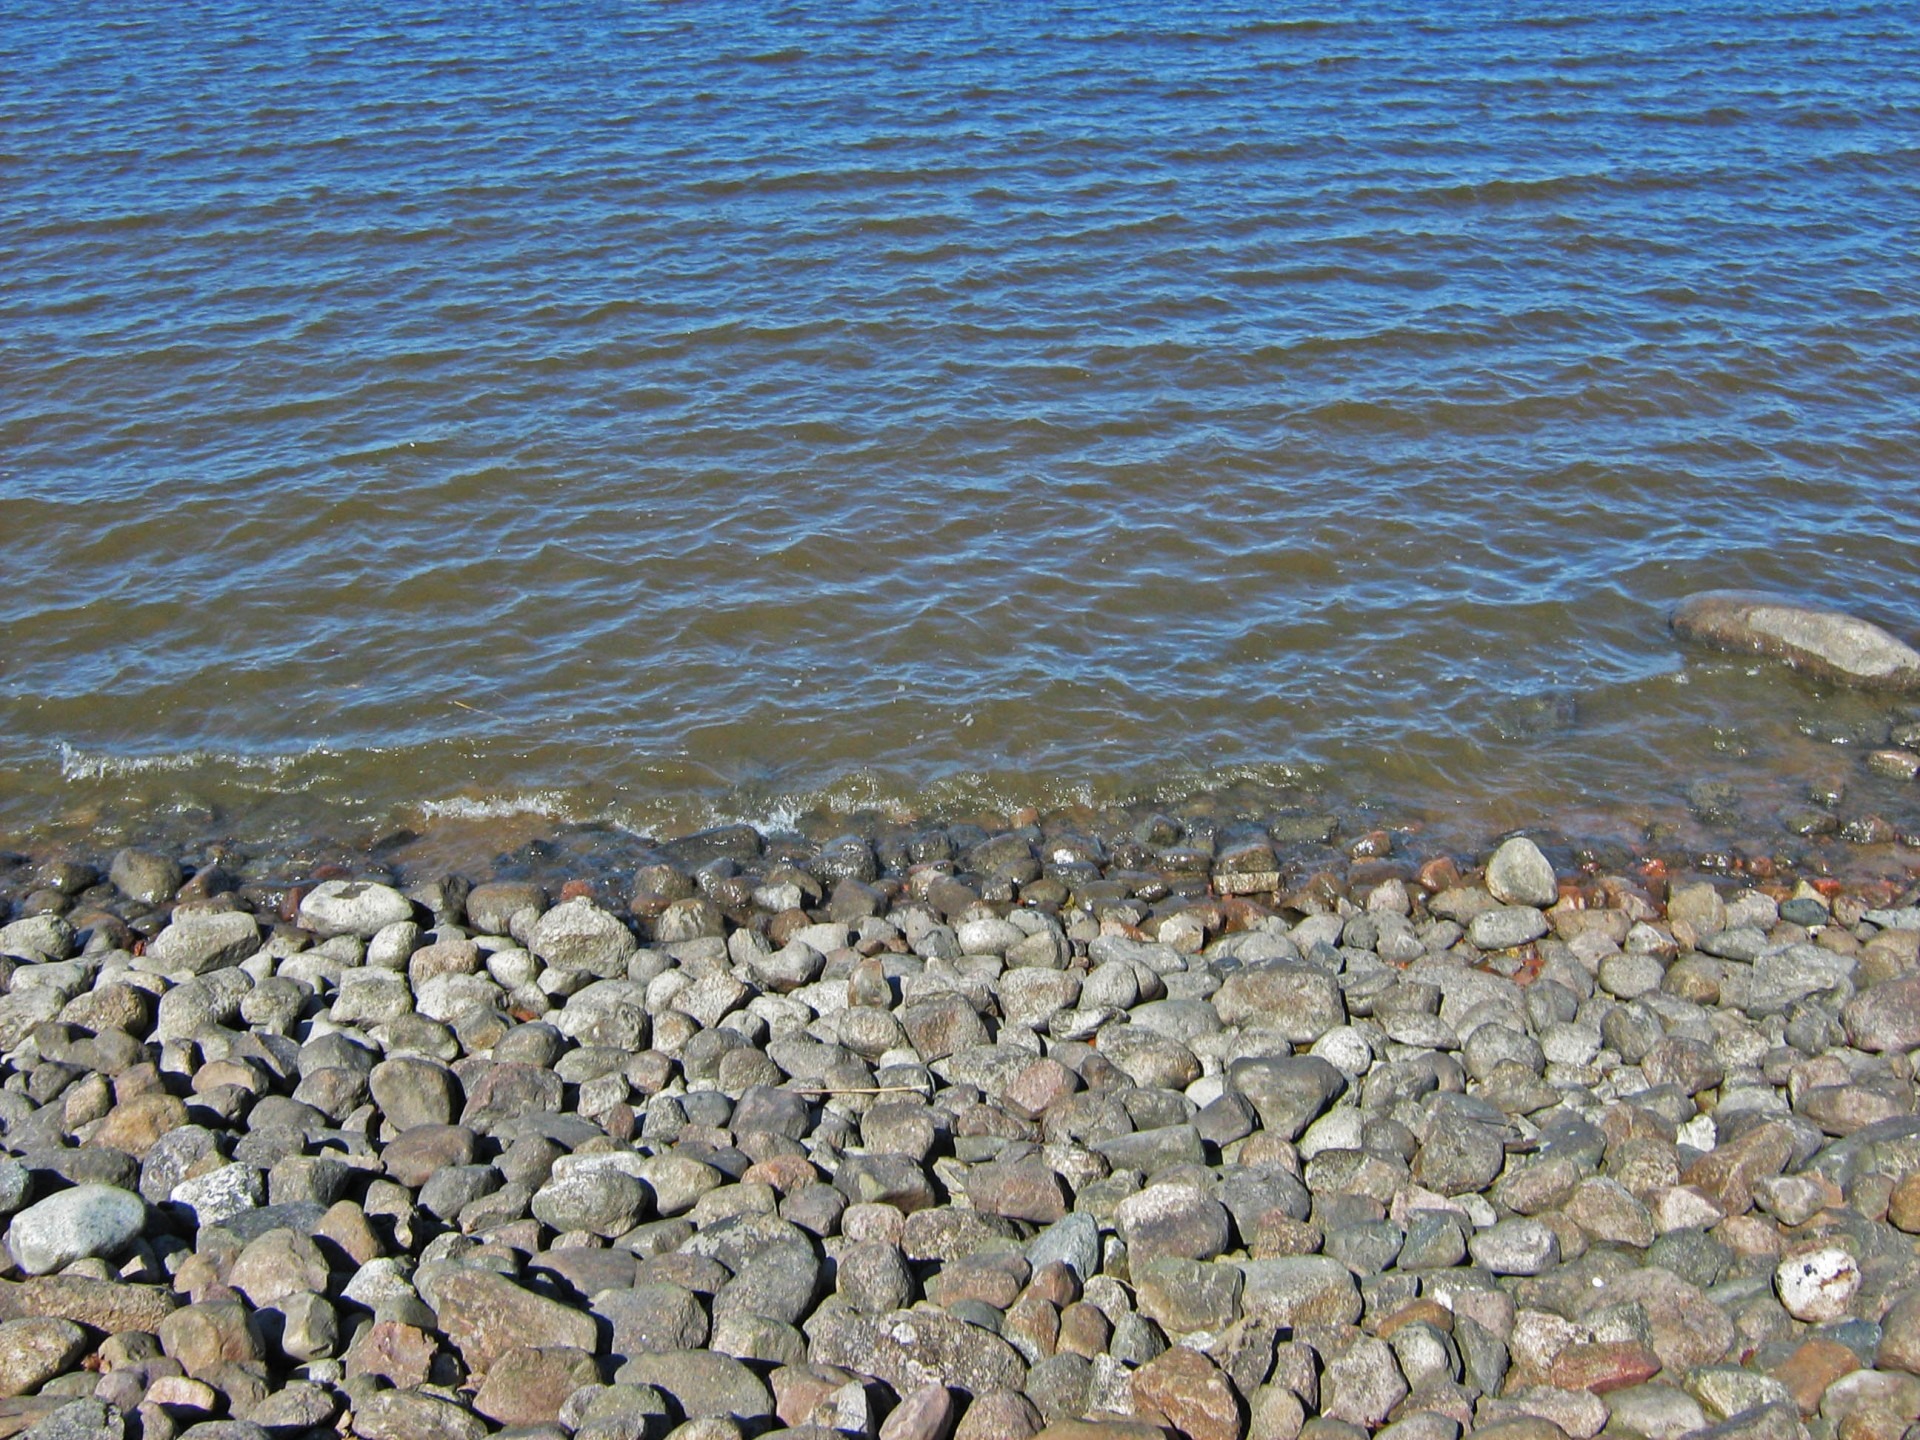
landscape, sea, coast, water, nature, sand, rock, shore, clear, tranquility, flowing, peaceful, pebble, fresh, gray, blue, rocky, material, rocks, grey, stones, waves, gravel, riverbank, pebbles, rivers, breakwater, riverside, surfaces, mudflat